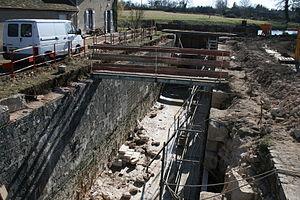
Coudroy est une commune française située dans le département du Loiret en région Centre-Val de Loire.
Le projet de restauration du canal d’Orléans décidé en 2005 par le Conseil général du département français du Loiret vise deux objectifs : offrir la possibilité de randonnées douces sur les chemins de halage du canal et ouvrir le canal à la navigation de plaisance.
Le canal d'Orléans est une ancienne voie d'eau située dans le département français du Loiret. D’une longueur de 78,65 km, ce canal relie la Loire au canal du Loing et au canal de Briare. Il assure ainsi la continuité par voie d'eau entre Orléans et Paris vers le nord et Briare et les canaux du Centre vers le sud.